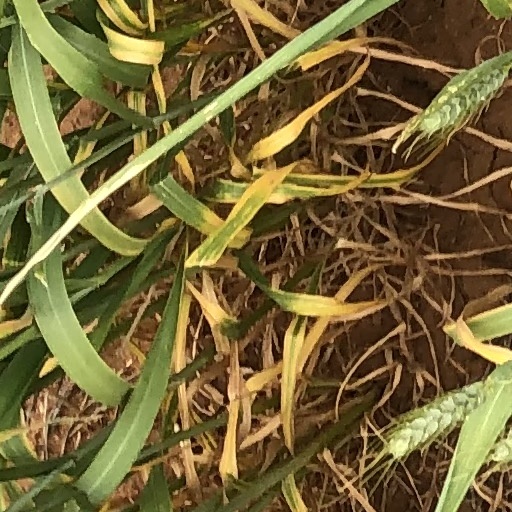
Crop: wheat